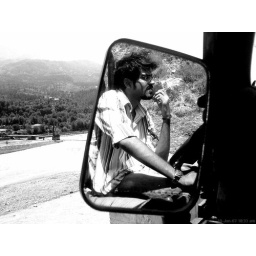
just when i was about to click the river i noticed Mr. Ali in the mirror :D